Eleonore Batthyány-Strattmann

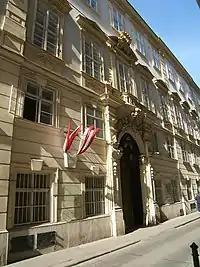
The Batthyány-Strattmann Palace in Vienna, residence of the Countess

Her Vienna residence, the Strattmann Palace, was designed by the renowned Baroque architect Johann Bernhard Fischer von Erlach. After her father's death, the palace was merged into the Batthyány family holdings. Eleonore primarily resided at Rechnitz Castle, then in Hungary. She sold another Batthyány property in Vienna, the palace at Renngasse 4, to the Bishop of Bamberg. In 1718, she acquired the former Palais Orsini-Rosenberg, today known as the Batthyány-Strattmann Palace, near Prince Eugene's Winter Palace in Vienna.